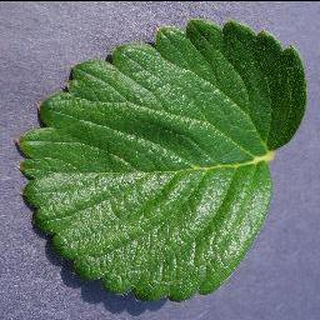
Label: healthy_strawberry